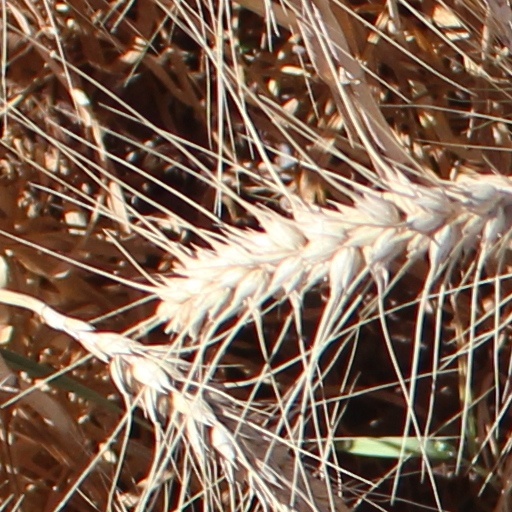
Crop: wheat